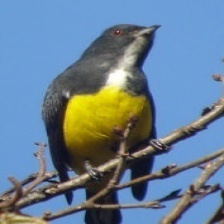
Species: YELLOW BELLIED FLOWERPECKER
Scientific name: DICAEUM MELANOXANTHUM